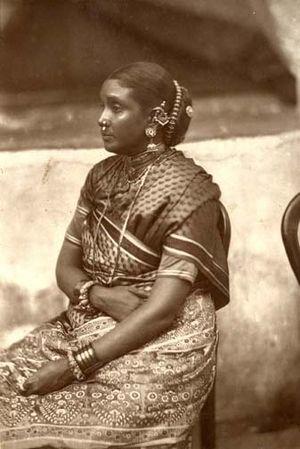
Un choli est un chemisier à découvert ou un haut généralement porté avec un sari dans le sous-continent indien. Le choli fait également partie du costume ghagra choli dans le sous-continent indien.